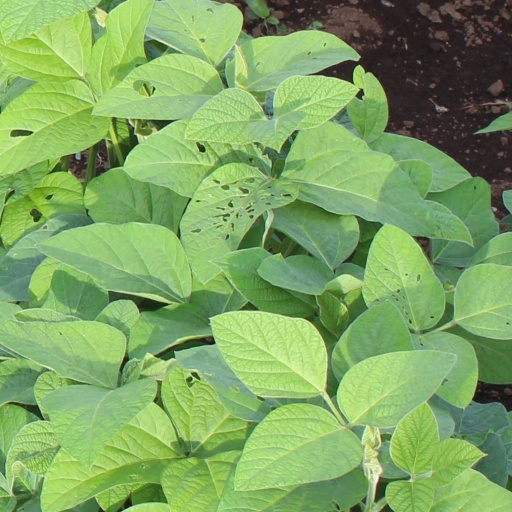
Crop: soybean